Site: brandenburg
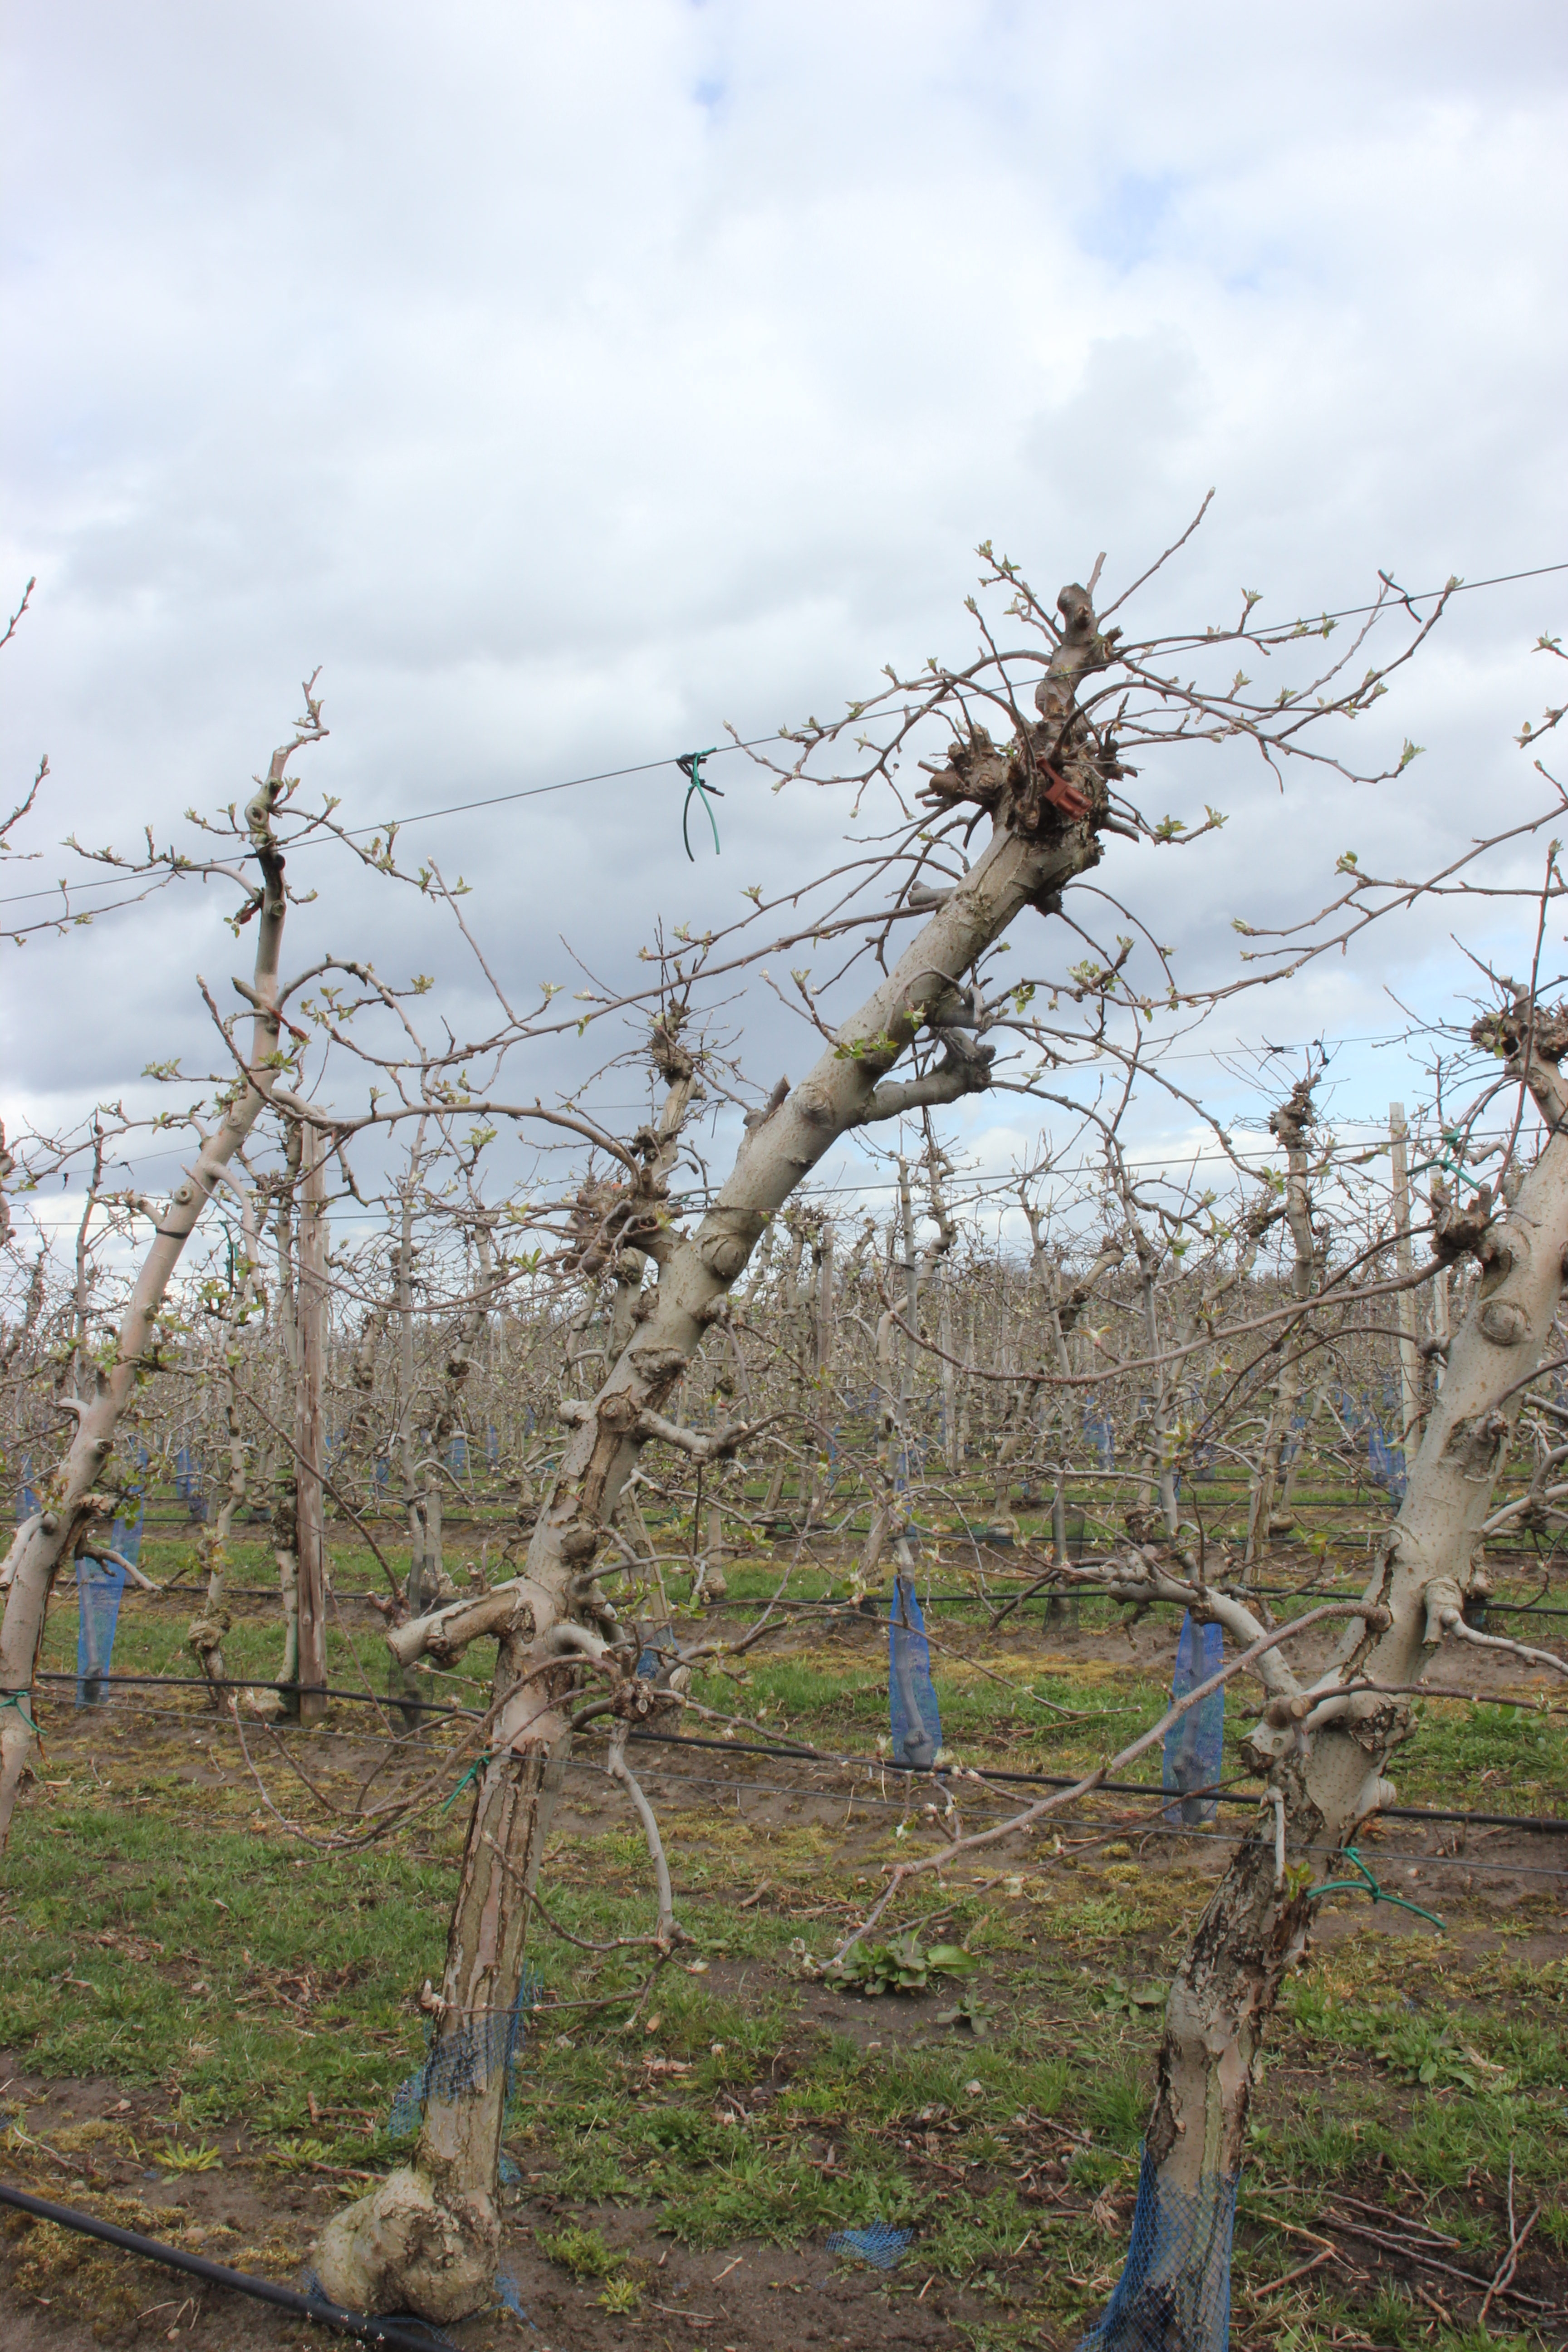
Growth stage (BBCH 55): Inflorescence emergence